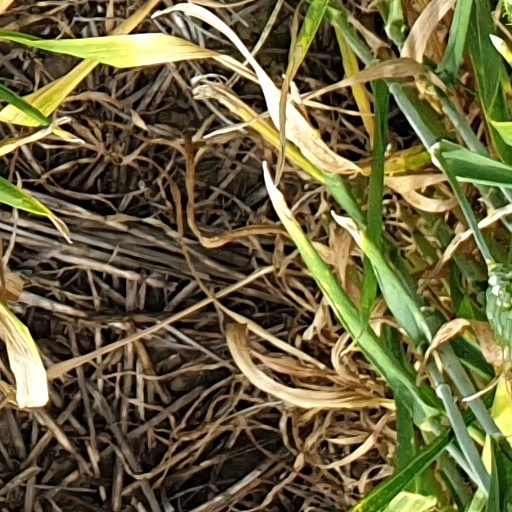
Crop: wheat